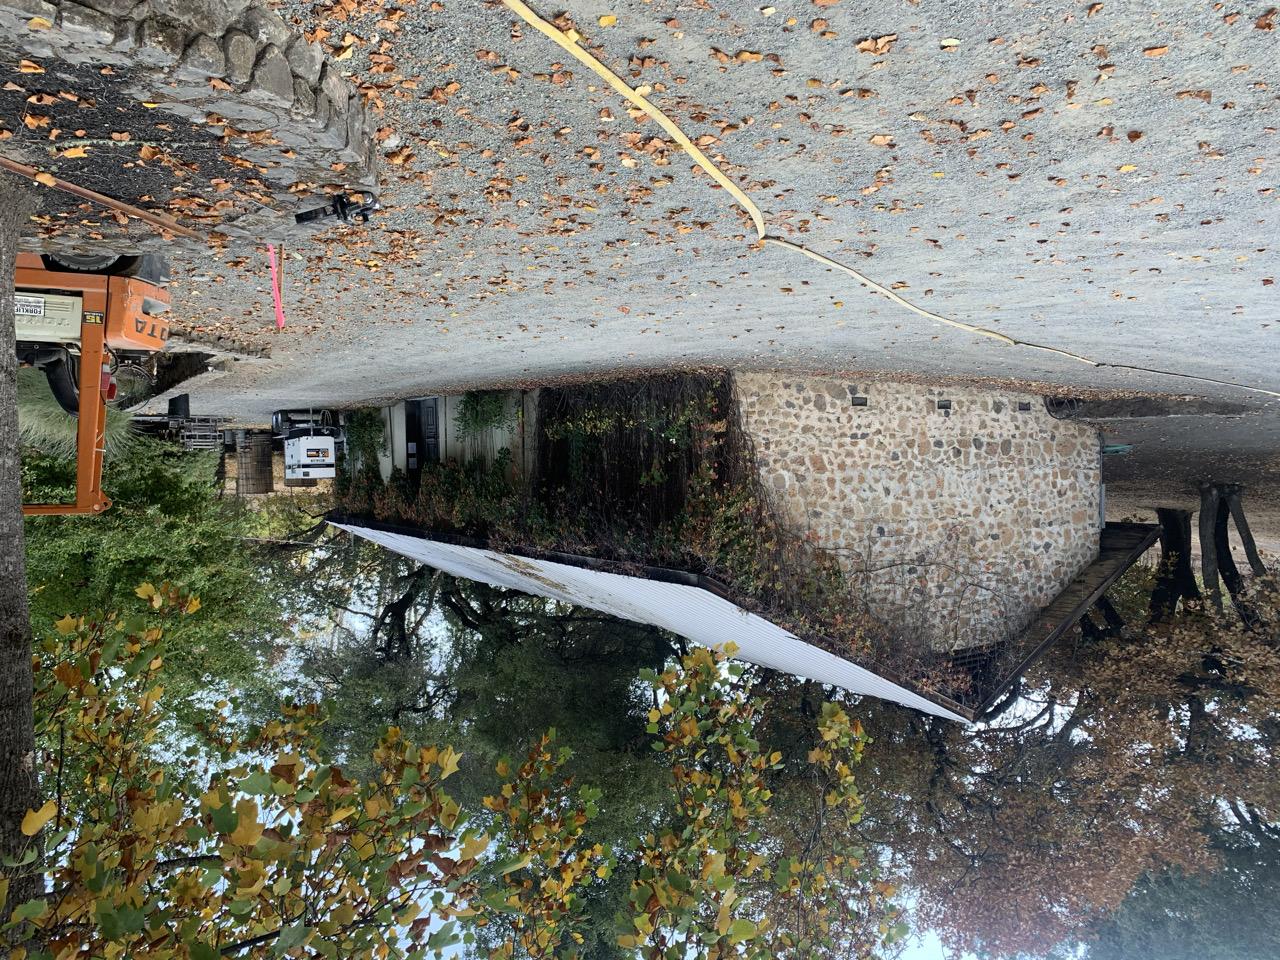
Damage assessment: no_damage